The Golden Cane Warrior

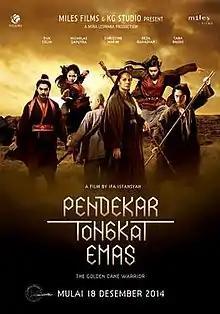
Theatrical release poster

The Golden Cane Warrior, is an Indonesian martial-arts film. It was released in 2014, directed by Ifa Isfansyah, produced by Mira Lesmana and Riri Riza of and stars Eva Celia, Nicholas Saputra, Reza Rahadian, Tara Basro, Christine Hakim, Slamet Rahardjo, and Prisia Nasution.